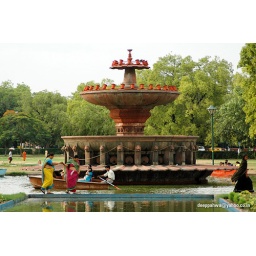
A female helping other female cross the track in India Gate location. This is a famous picnic spot.